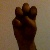
The image shows a hand gesture representing the letter 'E' in Indian Sign Language.